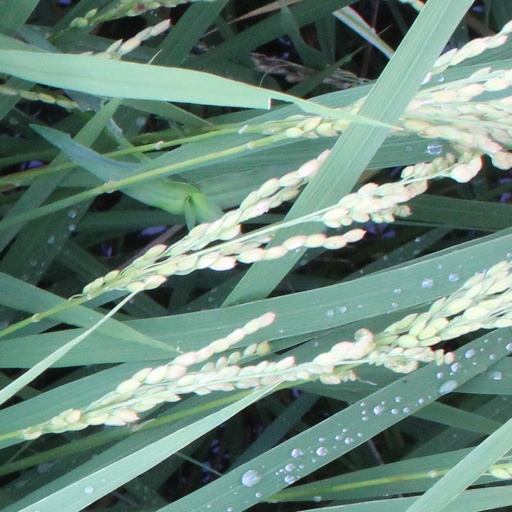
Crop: rice